Muckhart

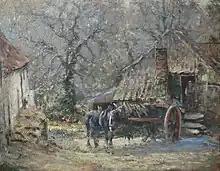
Muckhart Mill by George Smith

Richard Elmhirst married Morna (nee Gillespie, widow of Stephen Haggard) and had 3 children, Eloise, Francis & Alice with stepsons Piers Haggard and Mark Haggard. Richard & Morna launched the converted Mill buildings as a guest house and children's holiday centre in 1966.